Nazareth

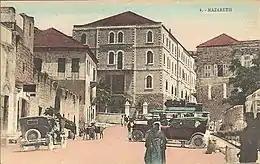
Nazareth, postcard by Karimeh Abbud, ca 1925

In 1099, the Crusader Tancred captured Galilee and established his capital in Nazareth. He was the ruler of the Principality of Galilee, which was established, at least in name, in 1099, as a vassal of the Kingdom of Jerusalem. Later, in 1115, Nazareth was created as a seigneury within the principality. A Martin of Nazareth, who probably acted as viscount of Nazareth, is documented in 1115 and in 1130/1131. Nazareth was the original site of the Latin Patriarch, also established by Tancred. The ancient diocese of Scythopolis was relocated under the Archbishop of Nazareth, as one of the four archdioceses in the Kingdom of Jerusalem. When the town returned to Muslim control in 1187 following the victory of Saladin in the Battle of Hattin, the remaining Crusaders and European clergy were forced to leave town. Frederick II managed to negotiate safe passage for pilgrims from Acre in 1229, and in 1251, Louis IX, the king of France, attended mass in the grotto, accompanied by his wife.